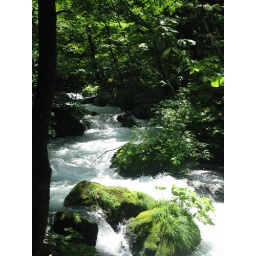
mountain stream in green